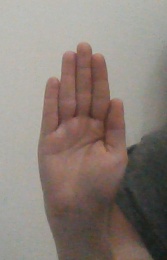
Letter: seen